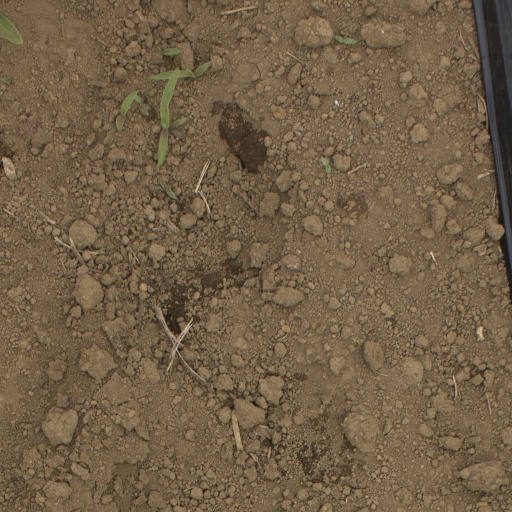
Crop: Jerusalem artichoke